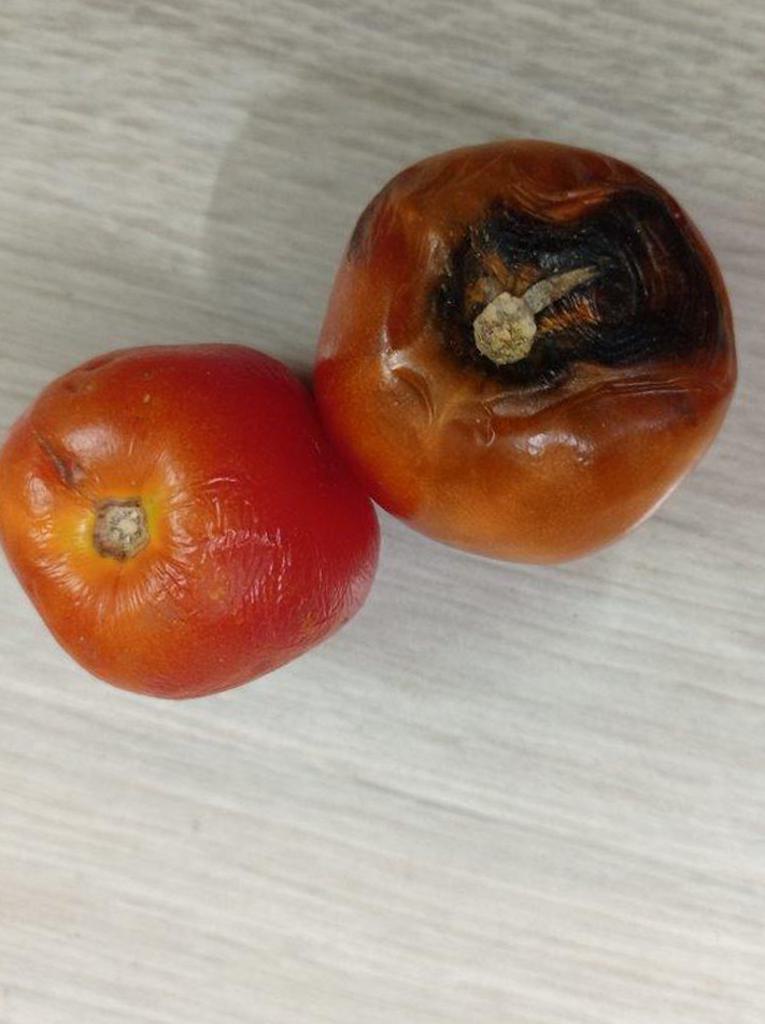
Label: Rotten